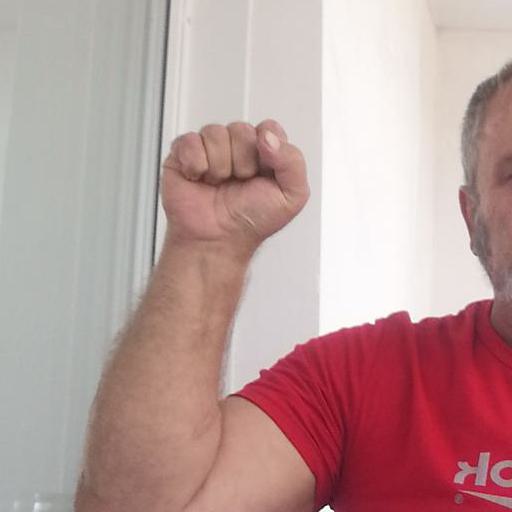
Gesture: fist